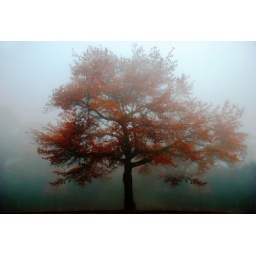
red tree in fog